Peachtree City, Georgia

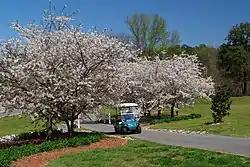
A golf cart in Peachtree City

Peachtree City has a system of golf cart paths which spider across the town and provide a secondary means of access to almost any destination within city limits. These multi-use paths stretch for more than throughout the city. Many places of business have specially designated golf cart parking spaces. The Peachtree City Police Department has several golf carts used to patrol along these paths.